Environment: real
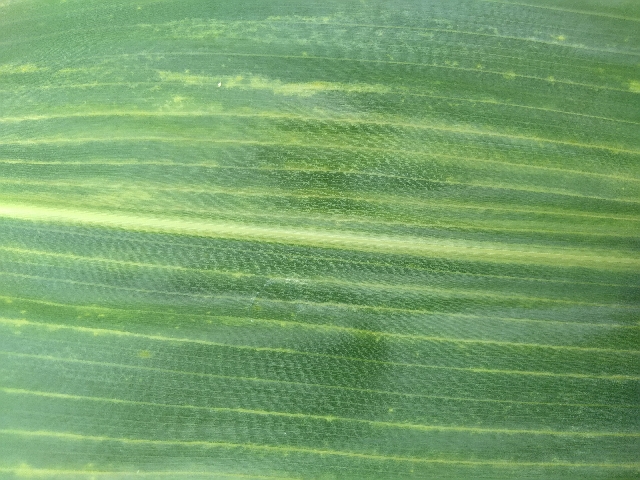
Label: lethal_necrosis